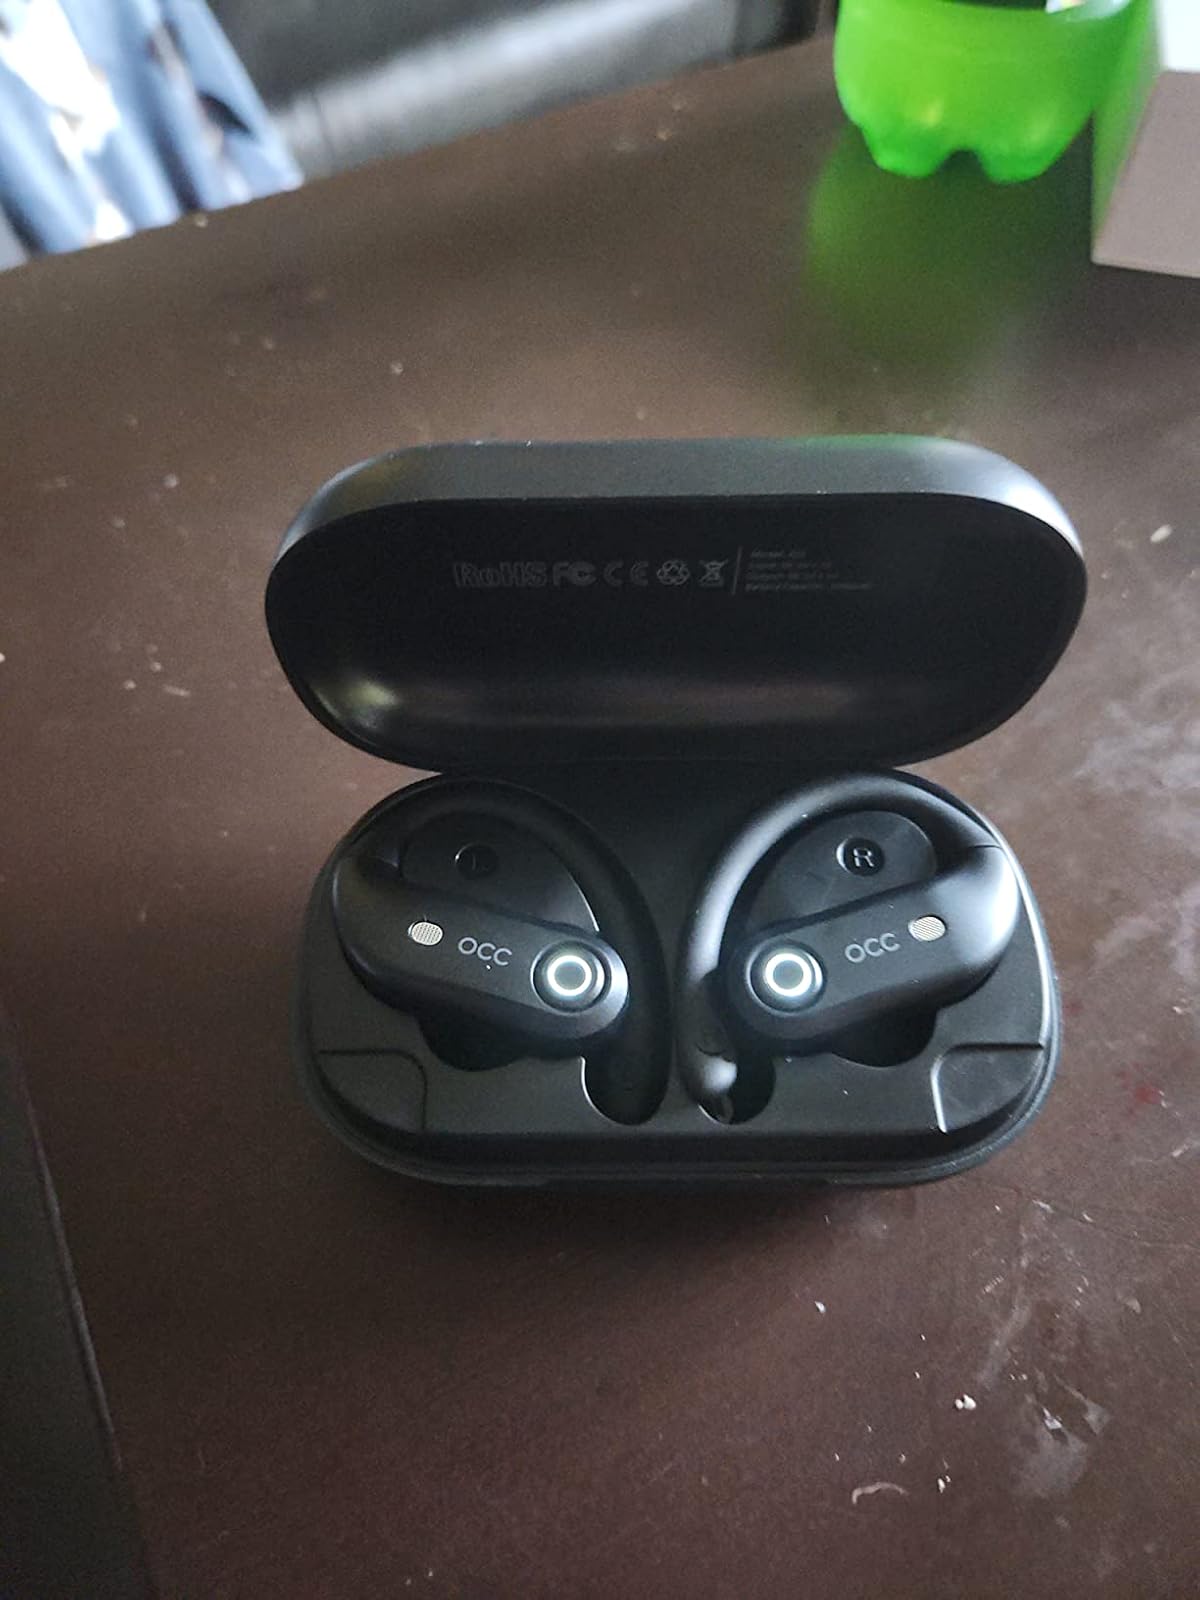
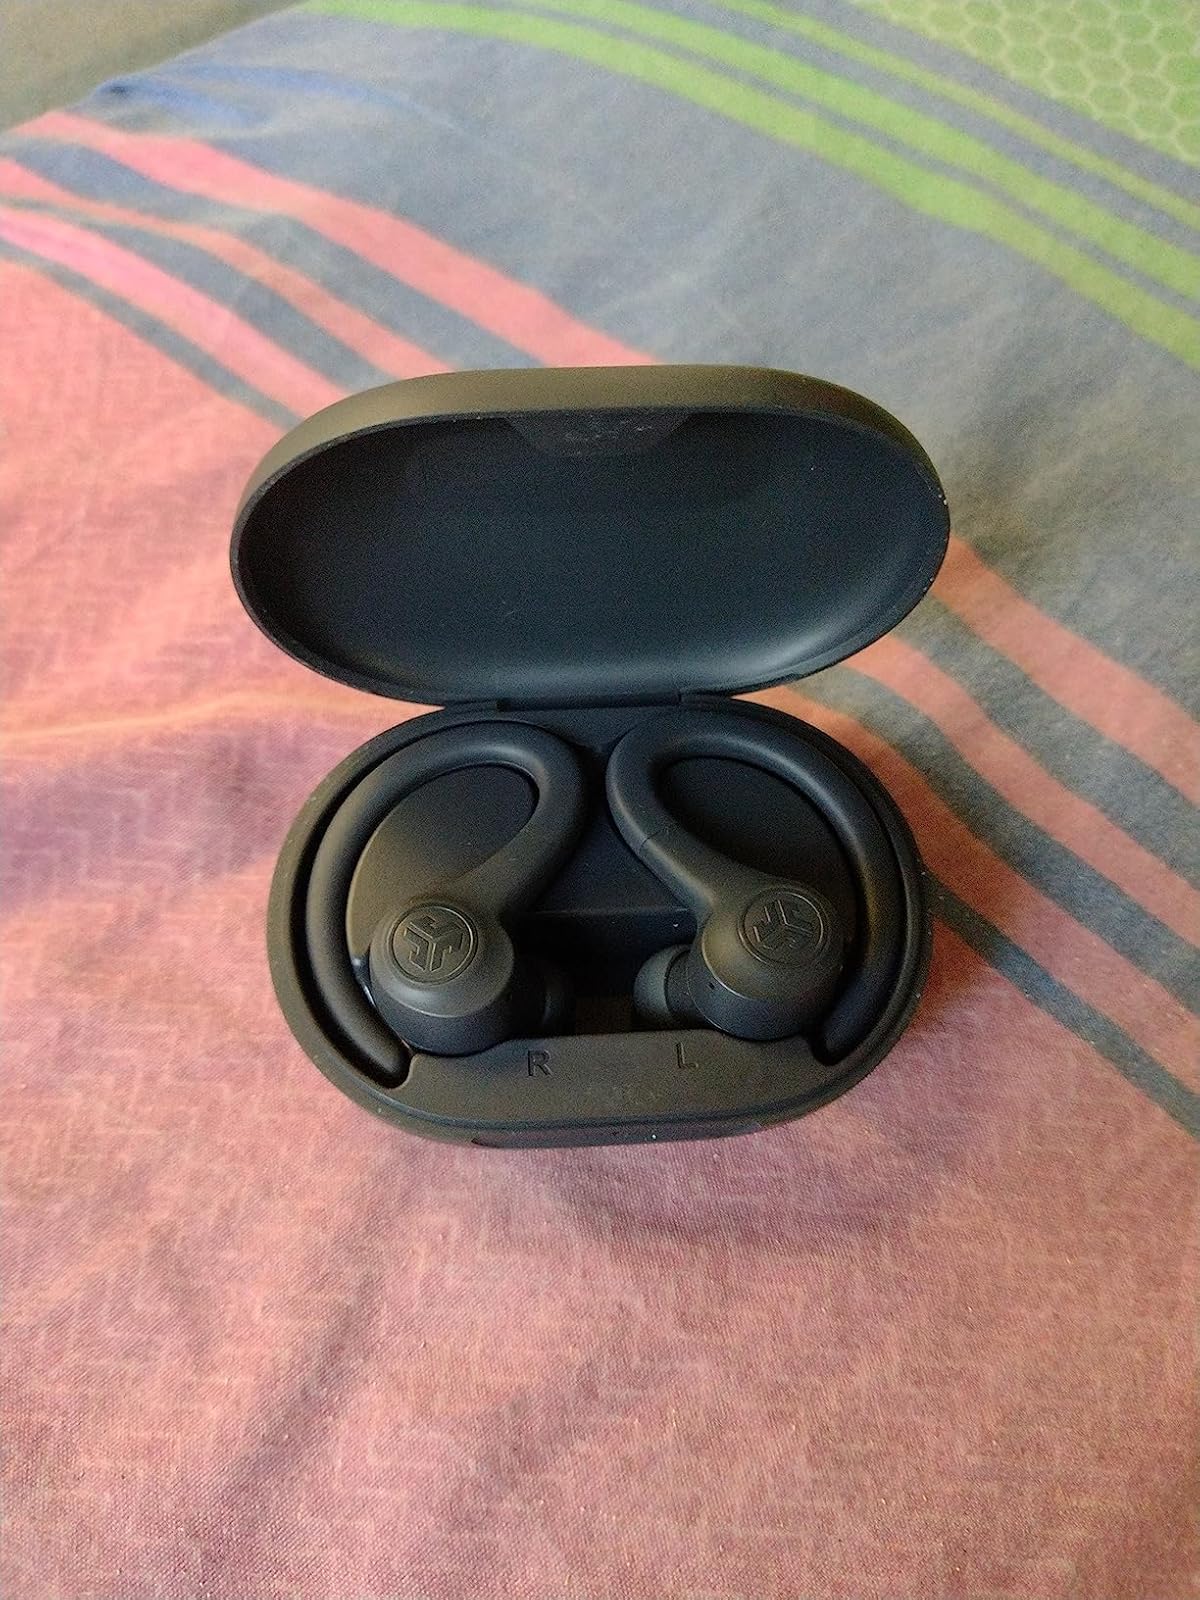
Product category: earbuds
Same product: no